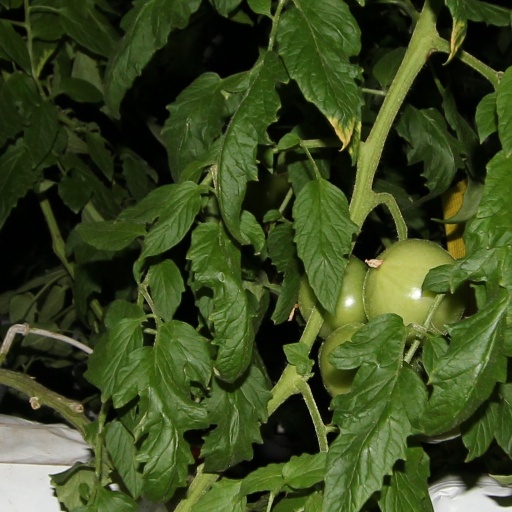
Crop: tomato